Inonotus obliquus

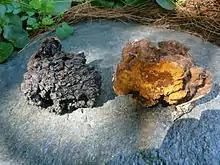
Chaga chunks

It is commonly marketed as a dietary supplement for various health benefits but lacks sufficient scientific evidence for safety or effectiveness, and quality can vary due to inconsistent processing and labeling.